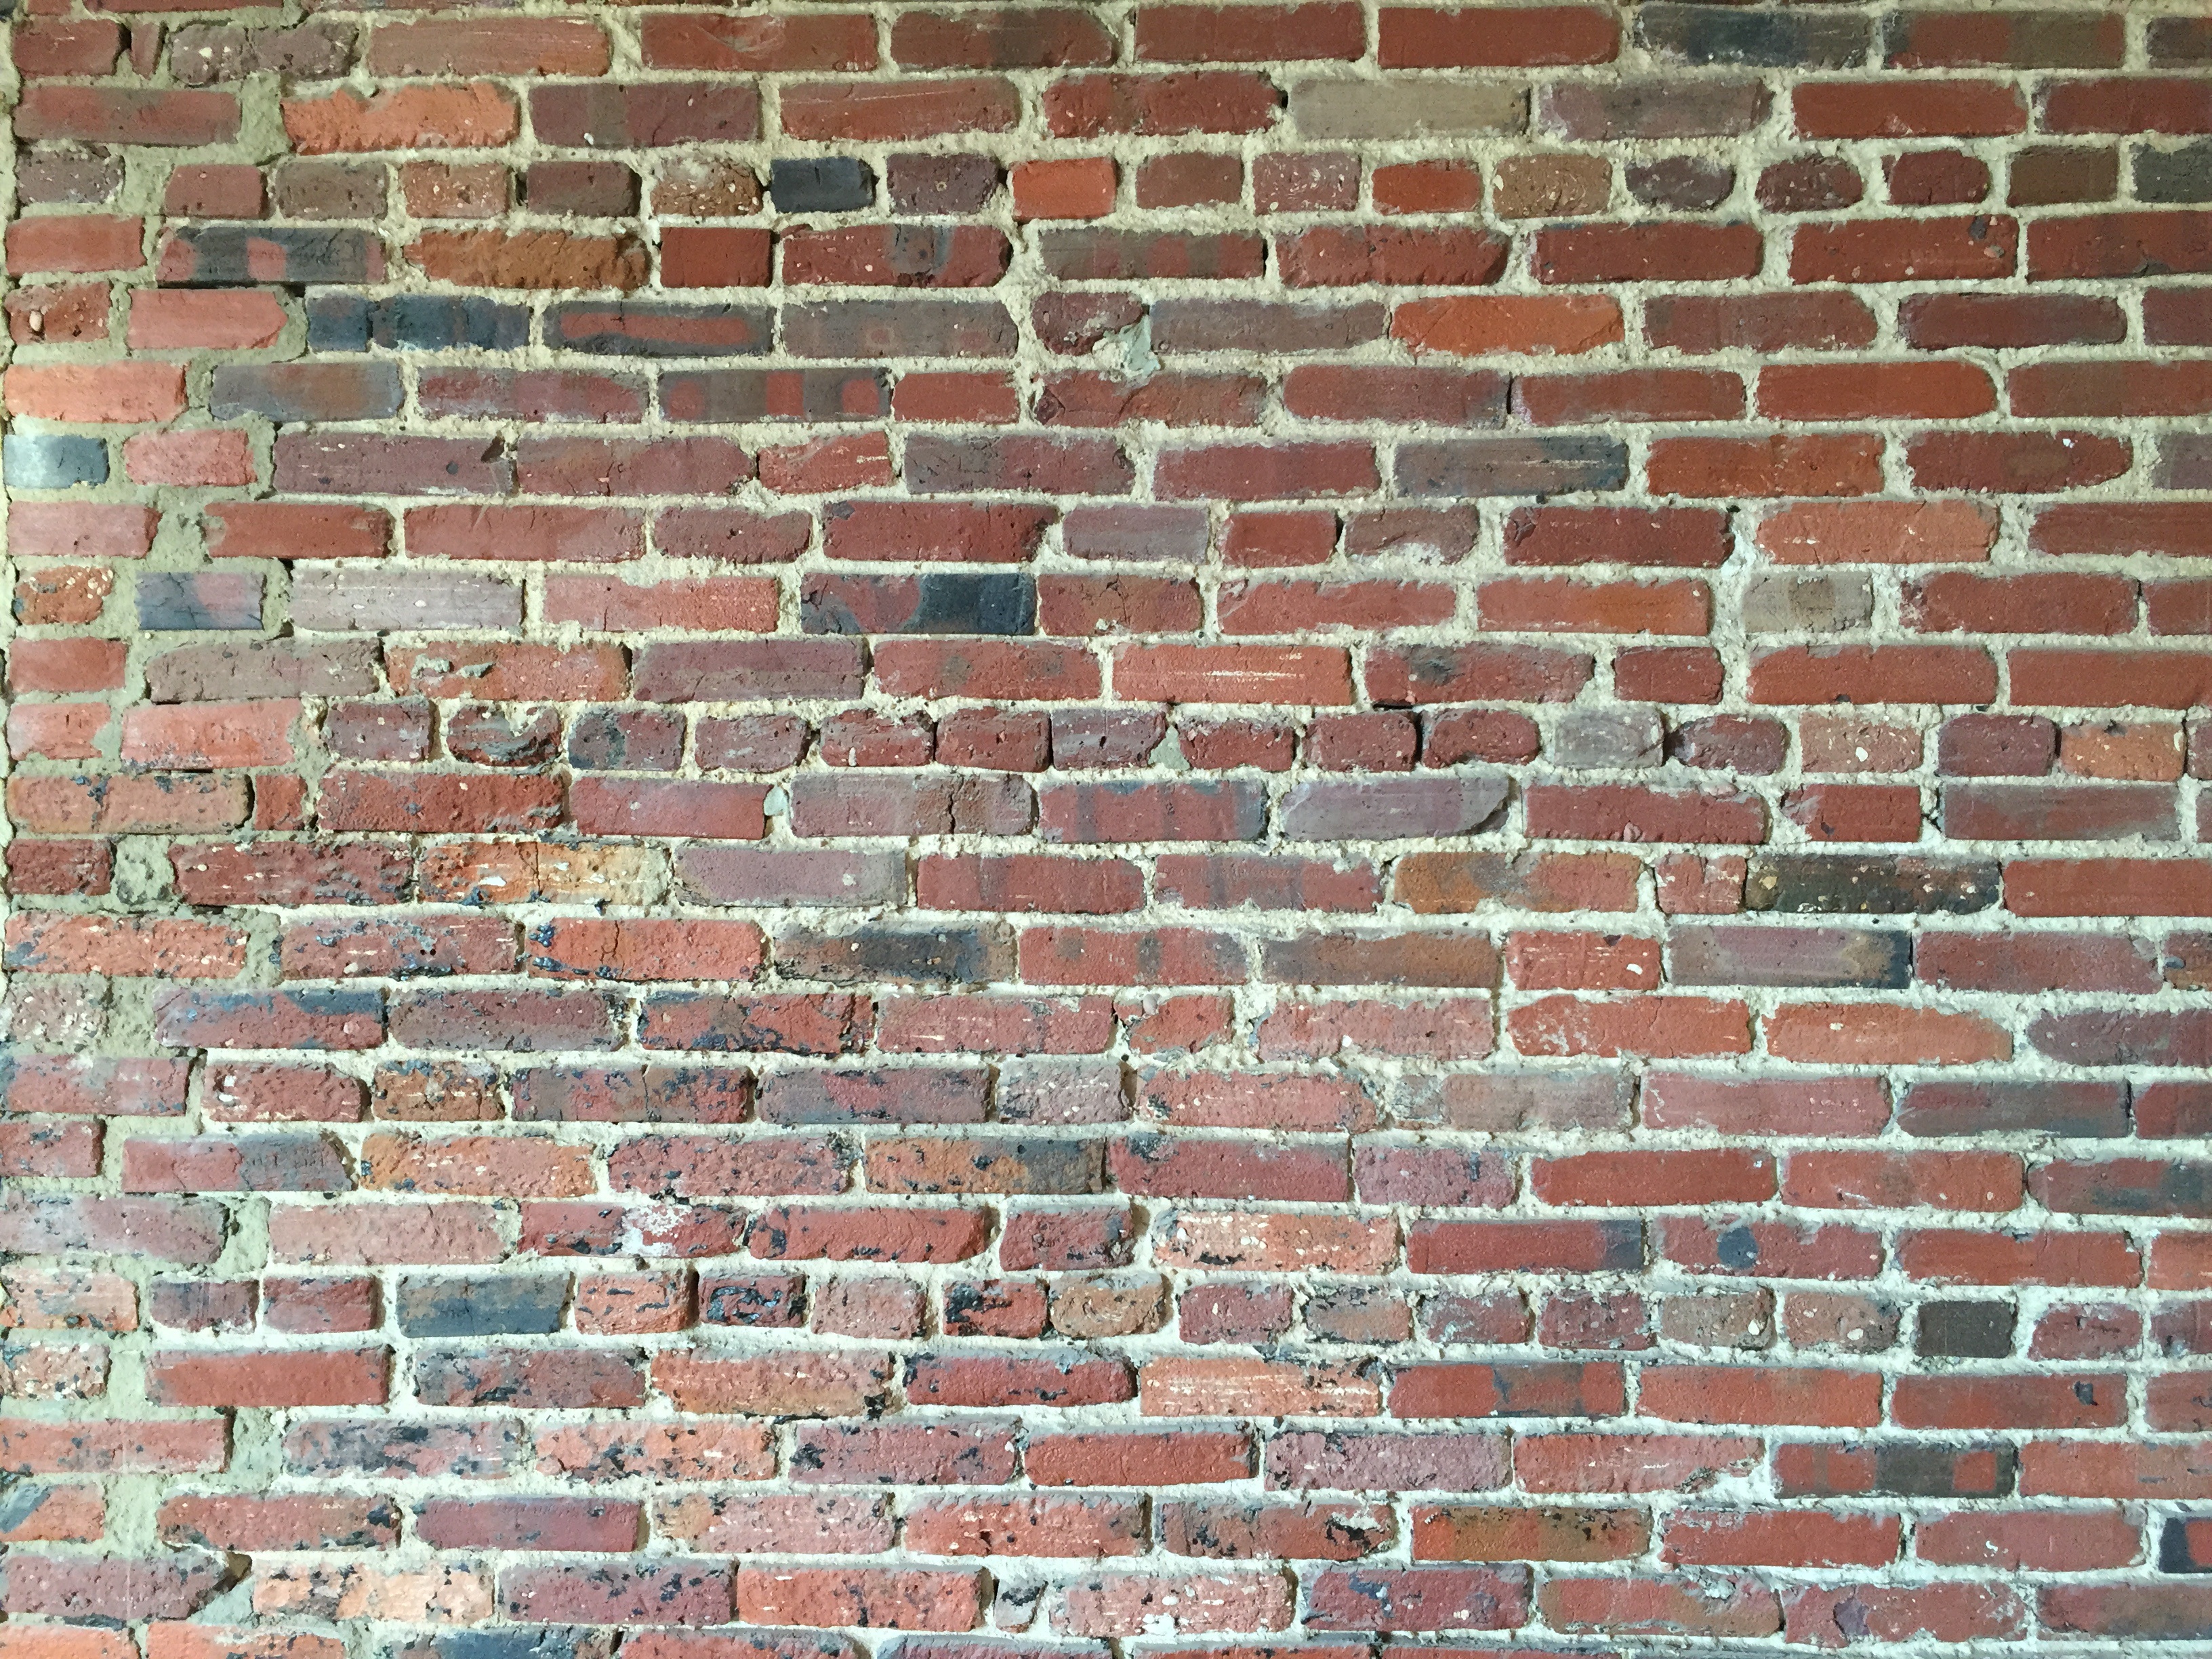
architecture, retro, texture, building, wall, red, dirty, stone wall, brick, material, brick wall, block, warehouse, background, brickwork, backdrop, aged